Suspension bondage

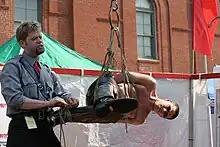
A man in bondage hanging horizontally at the Folsom Street Fair in 2006.

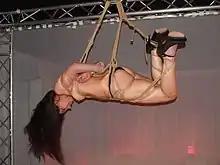
A woman in horizontal suspension using rope bondage at BoundCon 2013. Since the submissive's arms are tied here, it is important for safety that the rope is strong and does not break.

The horizontal suspension position has the subject bound in a horizontal position, sometimes face up but usually face down. The body is lifted into this position either by attaching bondage equipment to the wrists and ankles, or to other areas of the body, or a mixture of both, with the subject's weight born by these areas. The ankles or wrists may be brought together or kept apart by a spreader bar. In case of the wrists and ankles, ropes or suspension cuffs can be used. When the body itself is used to suspend the person, they may first be tied into a conventional bondage position such as a hogtie or ball tie, then by attaching ropes or chains to ropes under areas of the body able to take weight the person is lifted into the air.